Battle of Horseshoe Bend

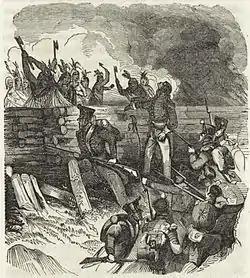
Artist's impression of the battle, from an 1847 book illustration

The Battle of Horseshoe Bend (also known as "Tohopeka", "Cholocco Litabixbee", or "The Horseshoe"), was fought during the War of 1812 in the Mississippi Territory, now central Alabama. On March 27, 1814, United States forces and Indian allies under Major General Andrew Jackson defeated the Red Sticks, a part of the Creek Indian tribe who opposed American expansion, effectively ending the Creek War.